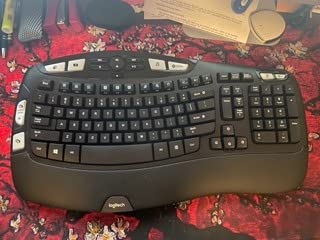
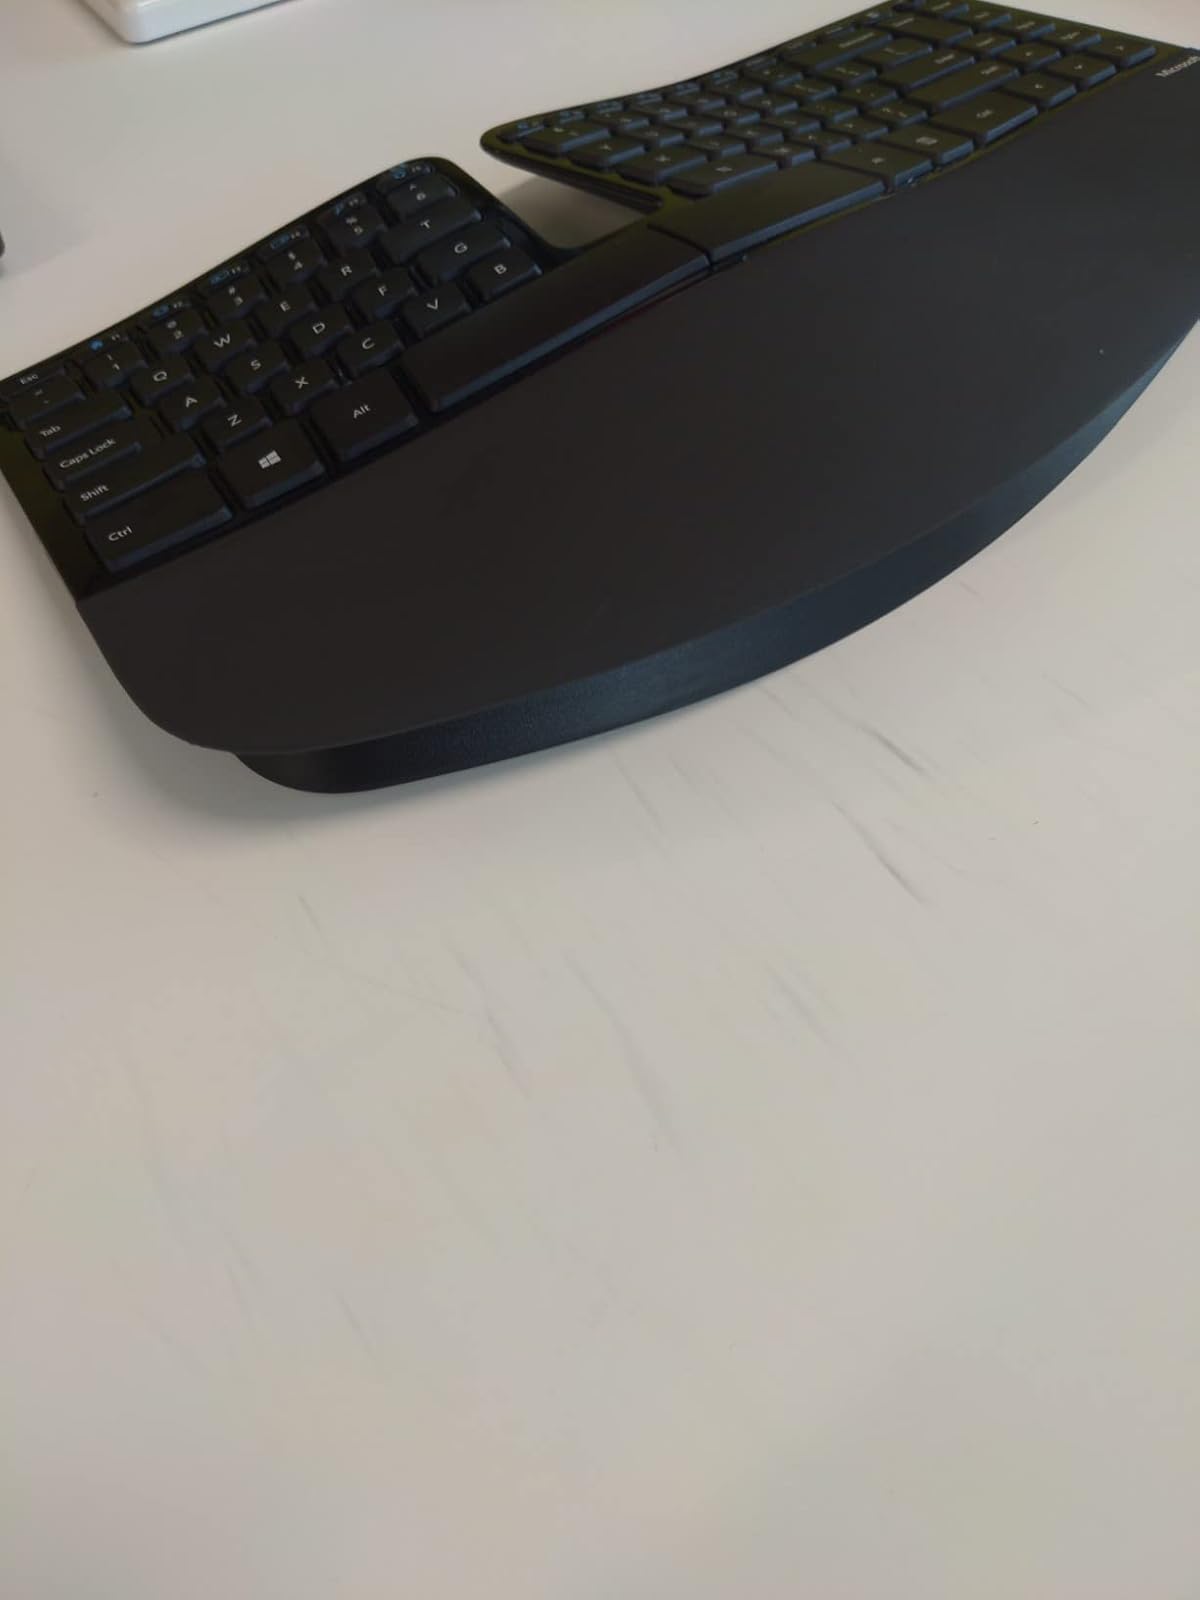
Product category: keyboard
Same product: no